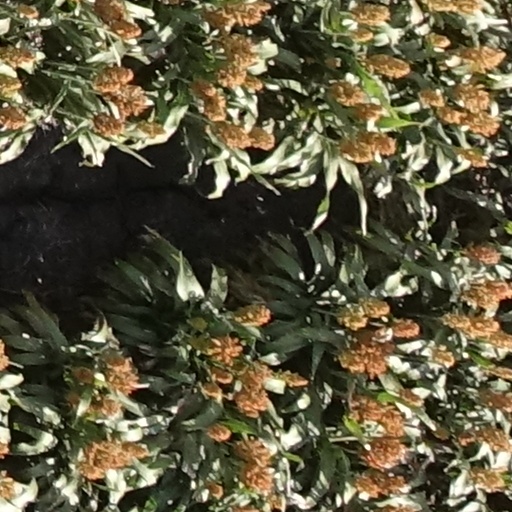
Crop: sorghum